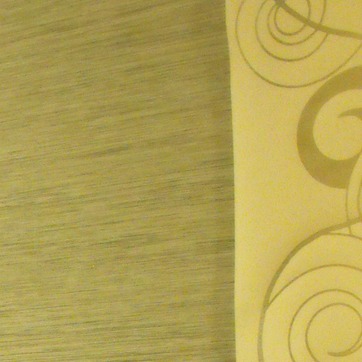
Material: fabric